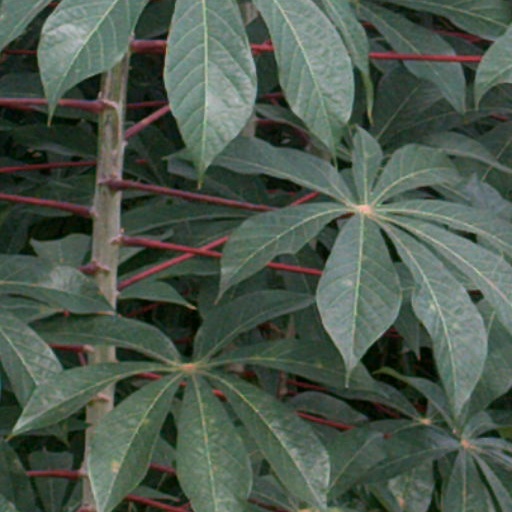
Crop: cassava